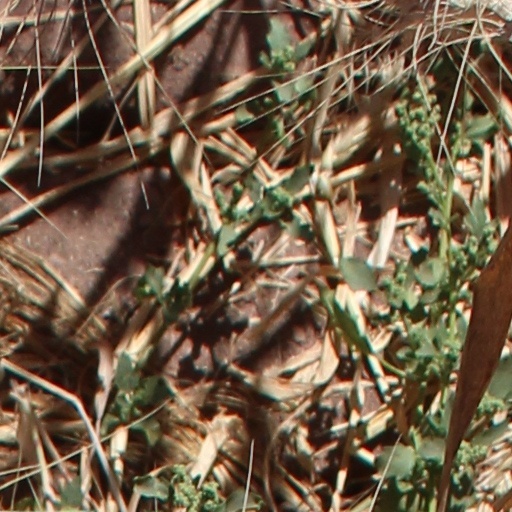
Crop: wheat